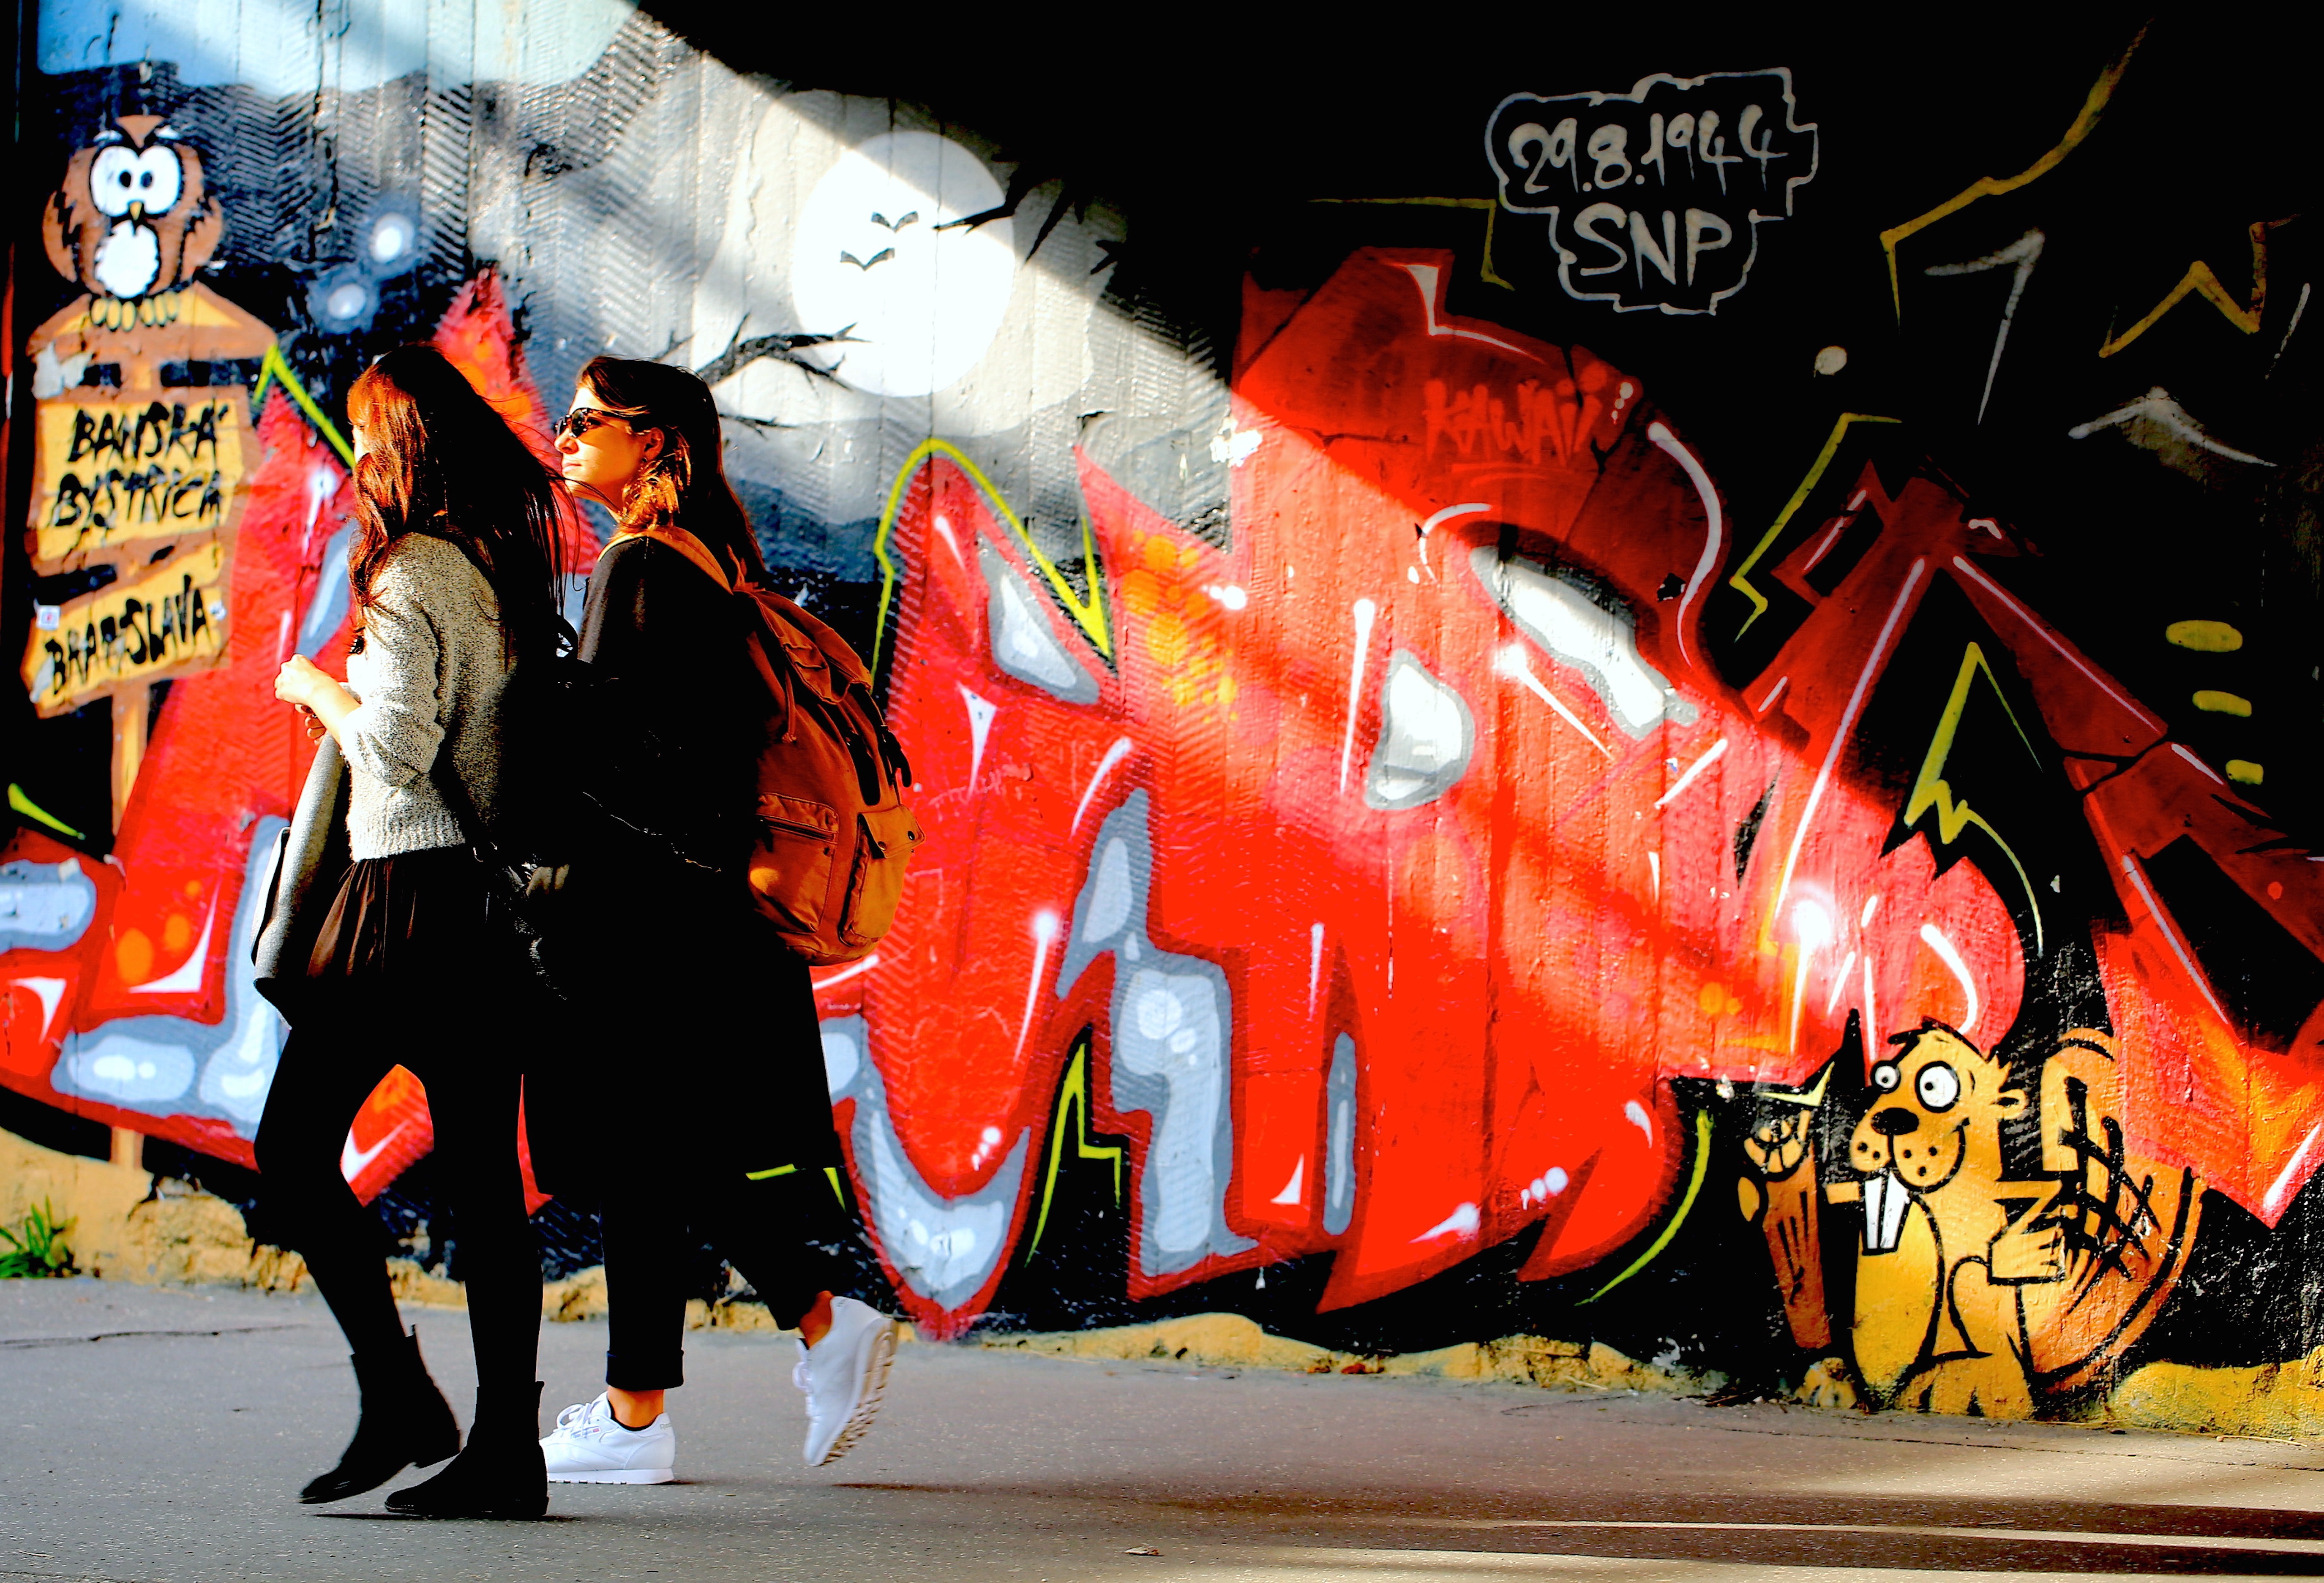
city, graffiti, art, illustration, mural, slovenia, central europe